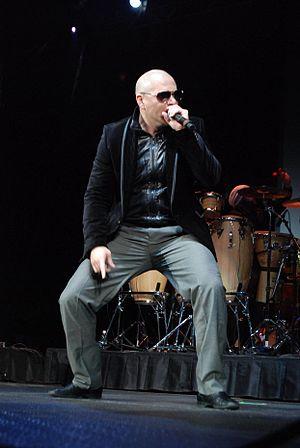
Pitbull, également appelé Mr. Worldwide, ou encore Mr. 305, de son vrai nom Armando Christian Pérez, né le 15 janvier 1981 à Miami est un rappeur, producteur, acteur et entrepreneur américain d'origine cubaine.